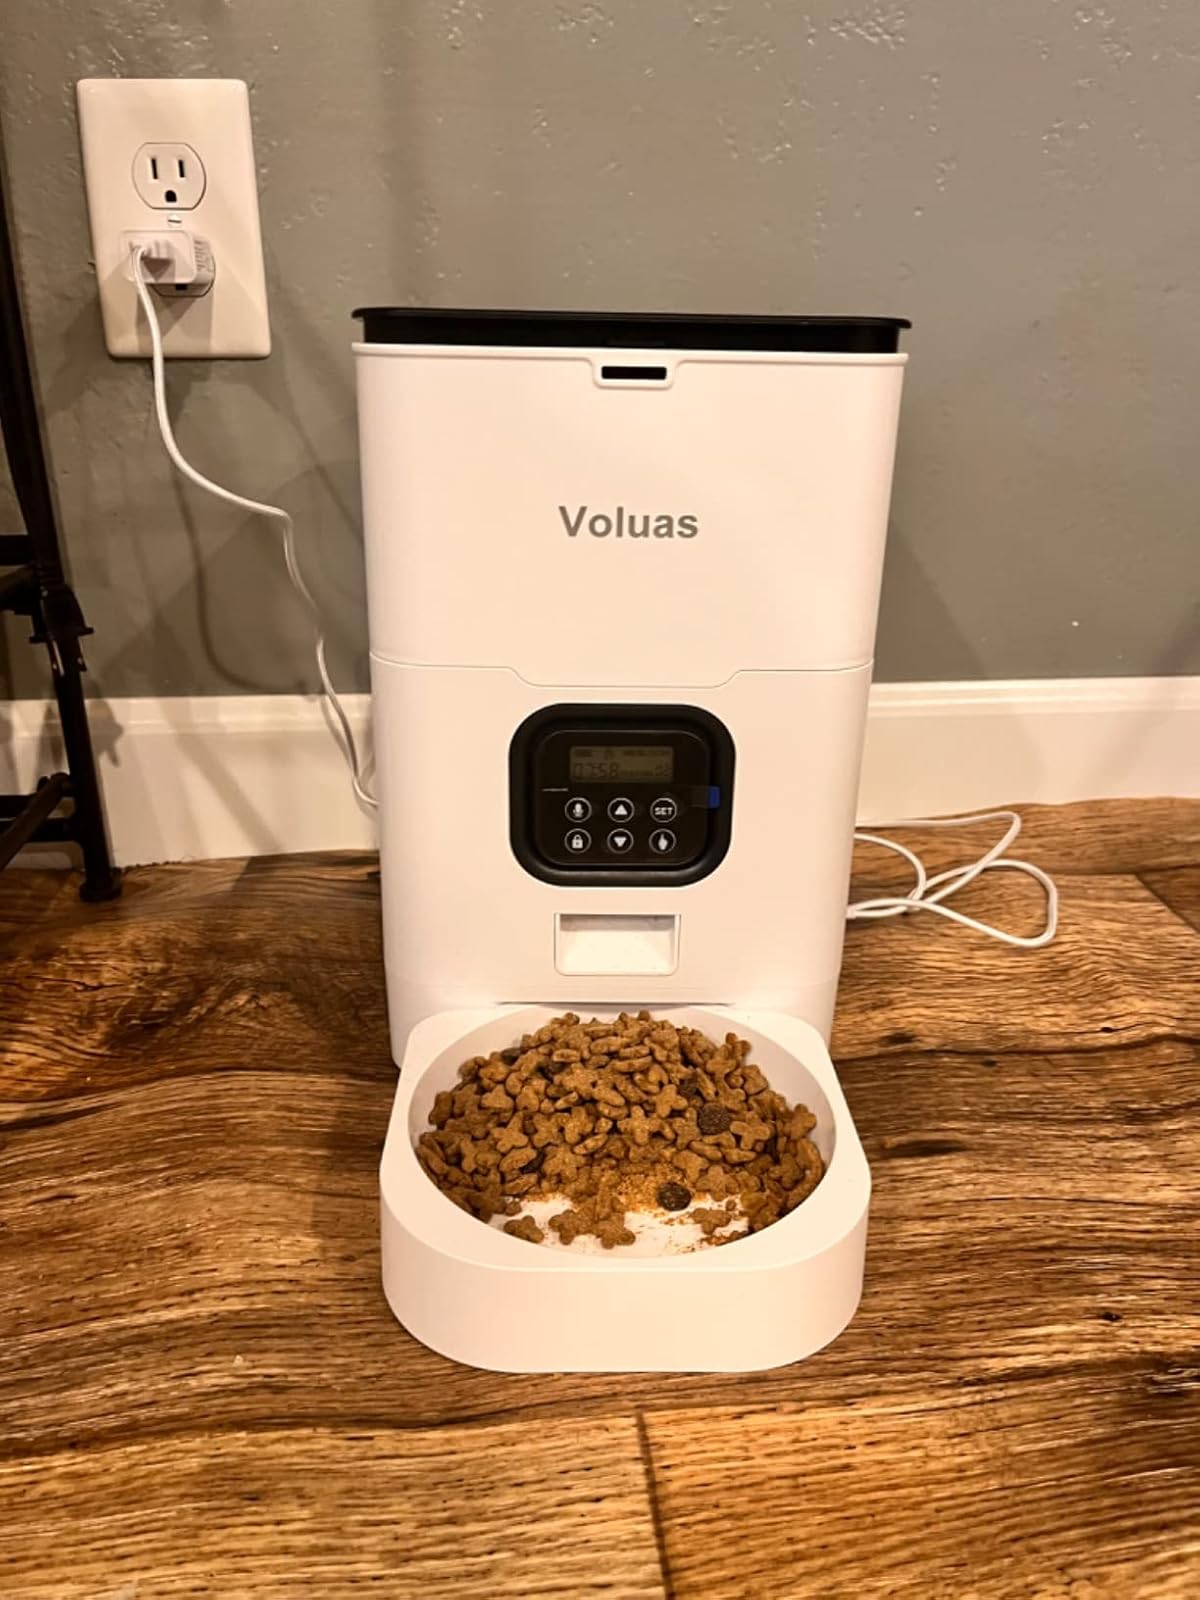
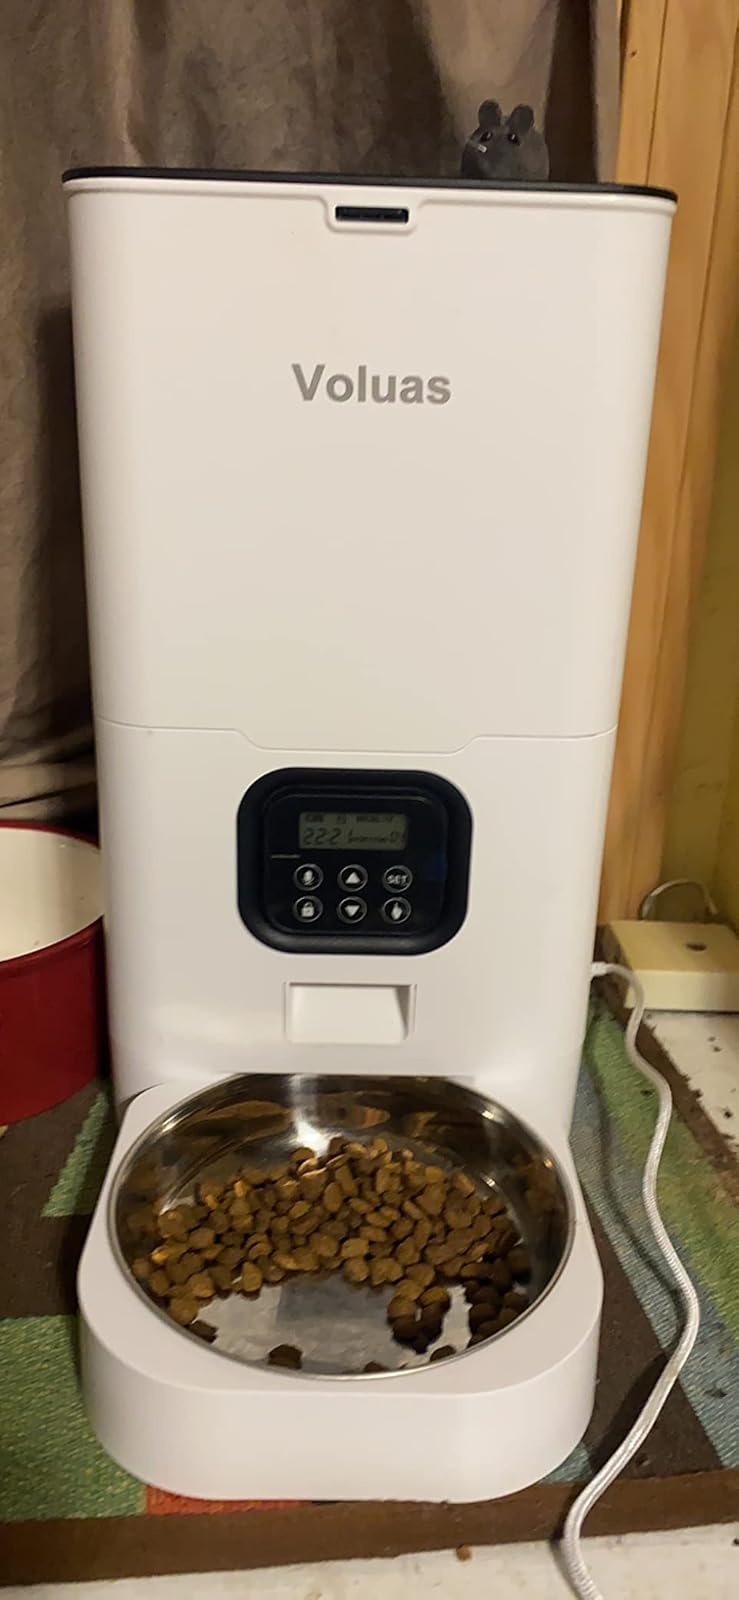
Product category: items_feeder
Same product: yes